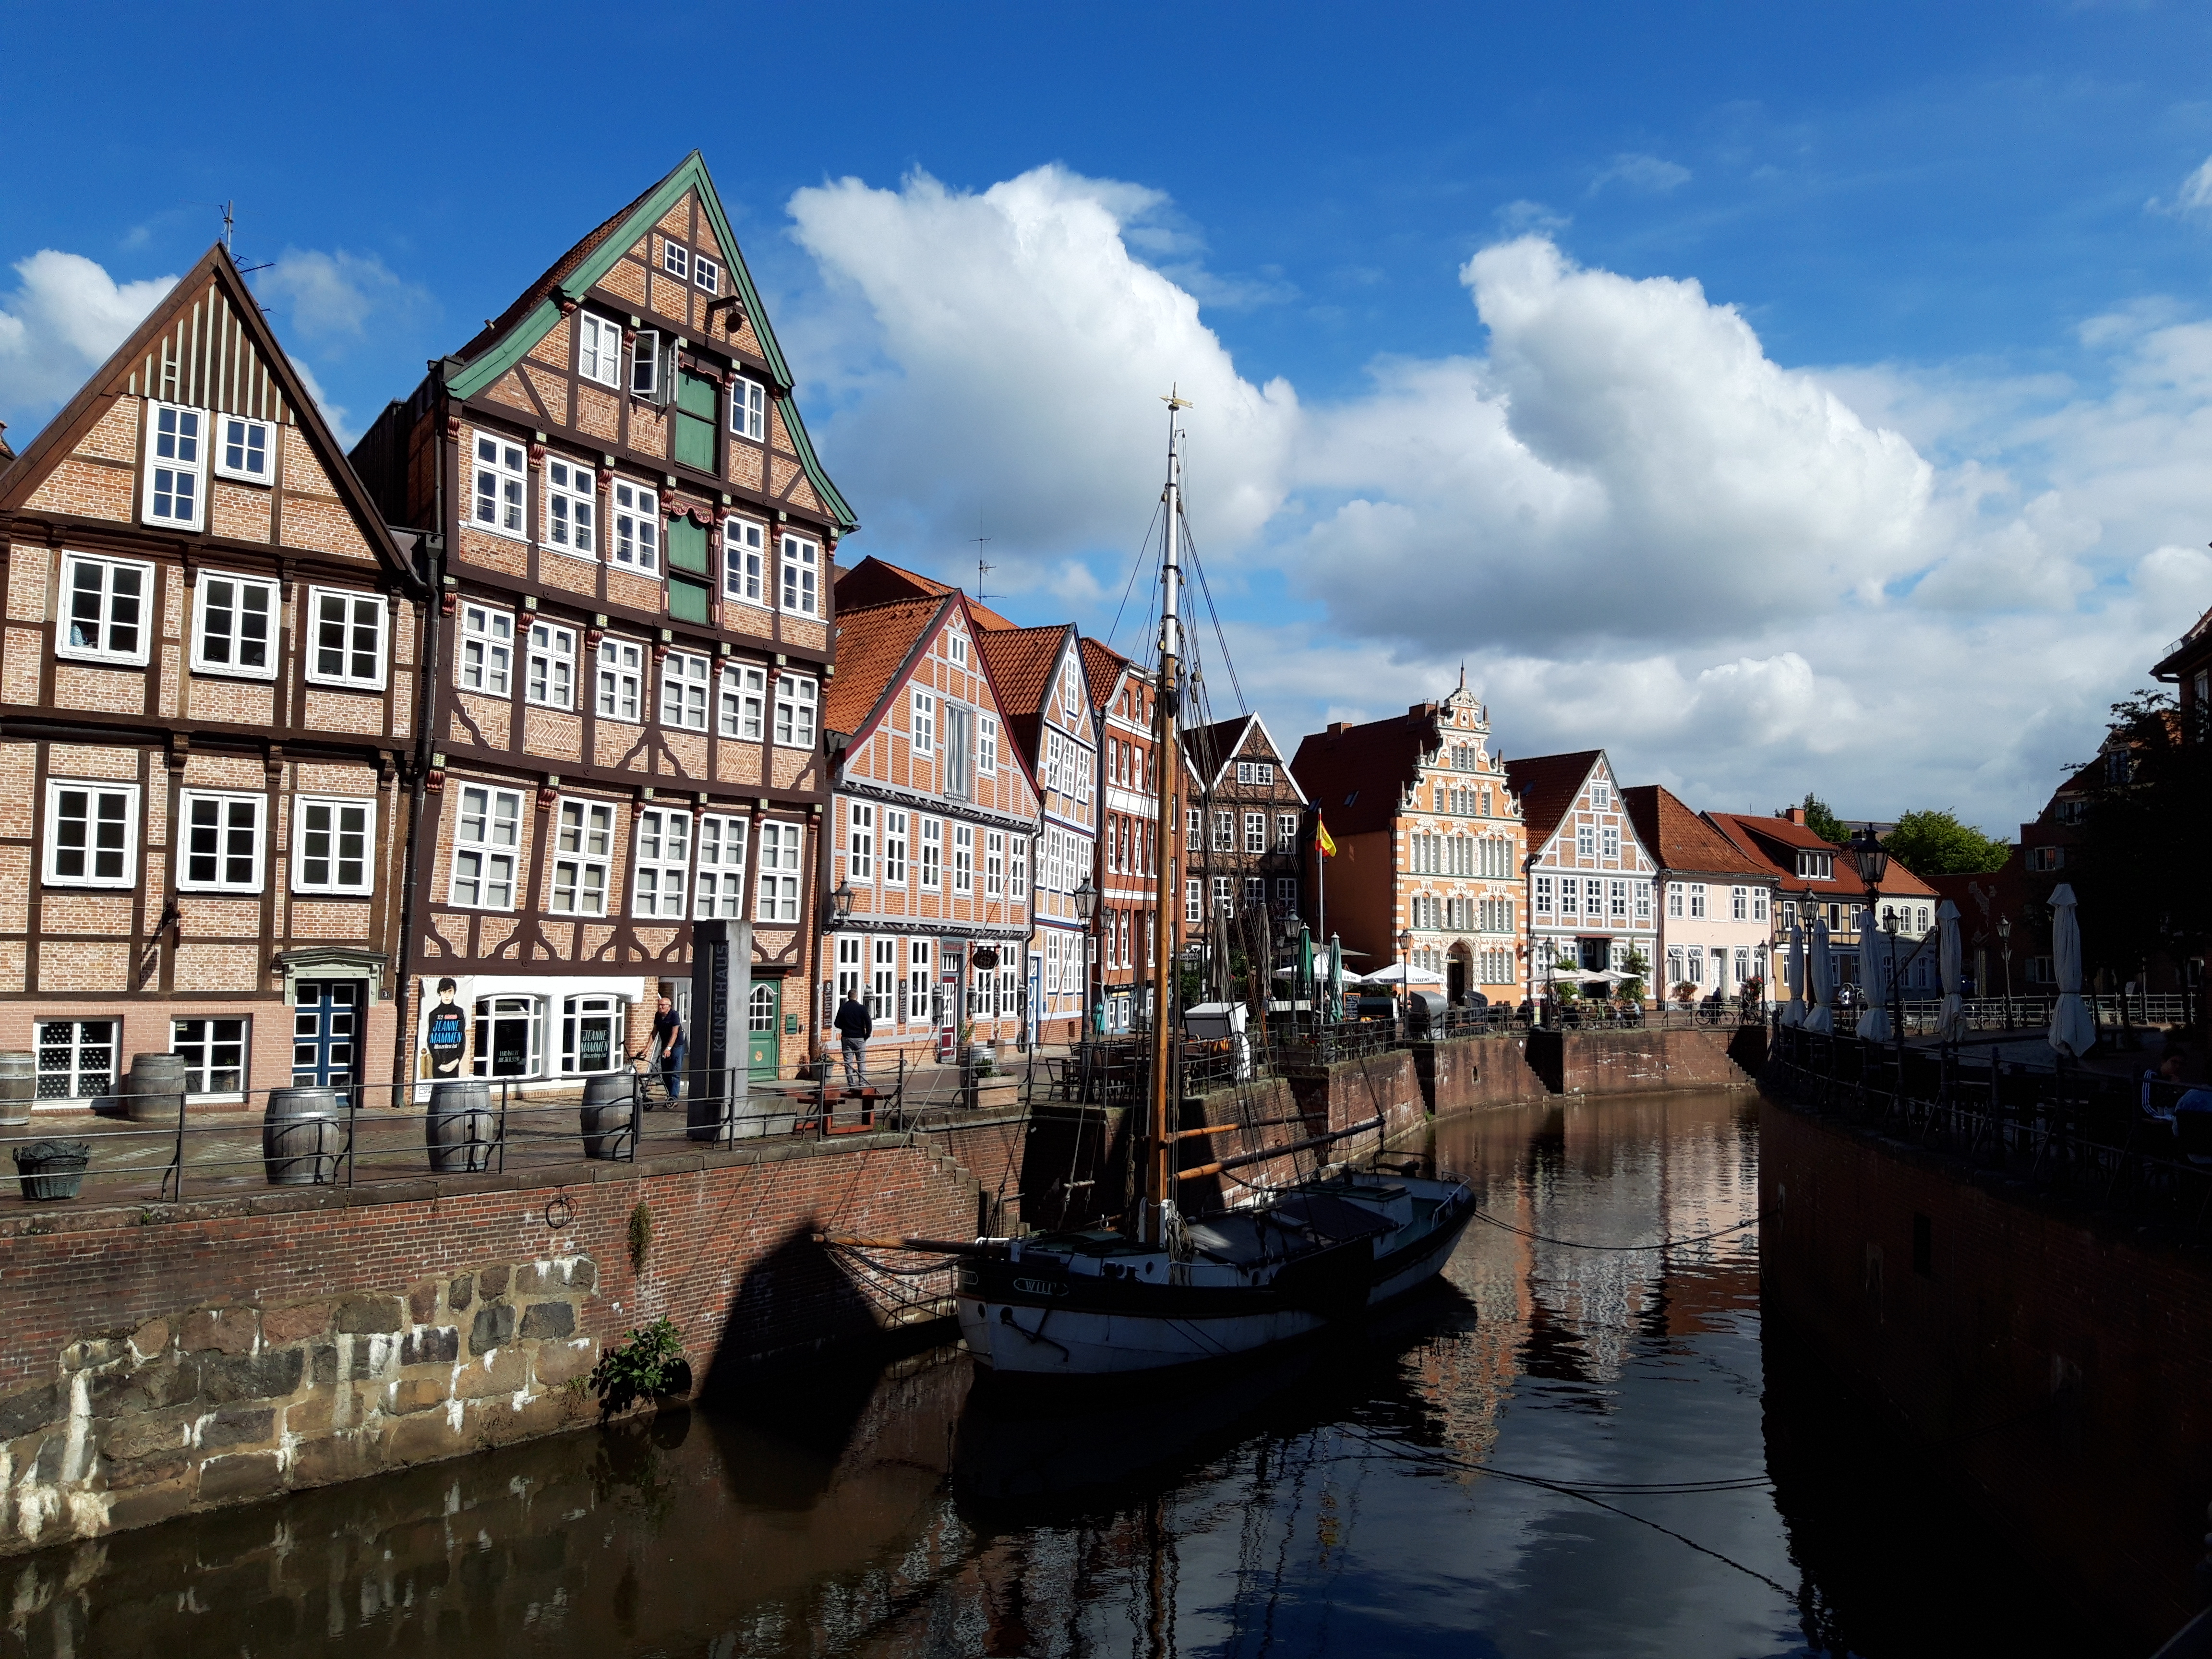
natural, waterway, canal, town, reflection, sky, building, channel, water, architecture, river, city, neighbourhood, house